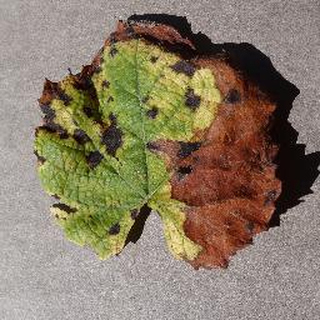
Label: grape_leaf_blight